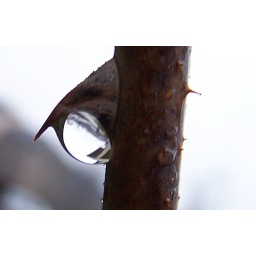
Love the reflection in the drop of water on this thorn! This is my rose bush out front. :)